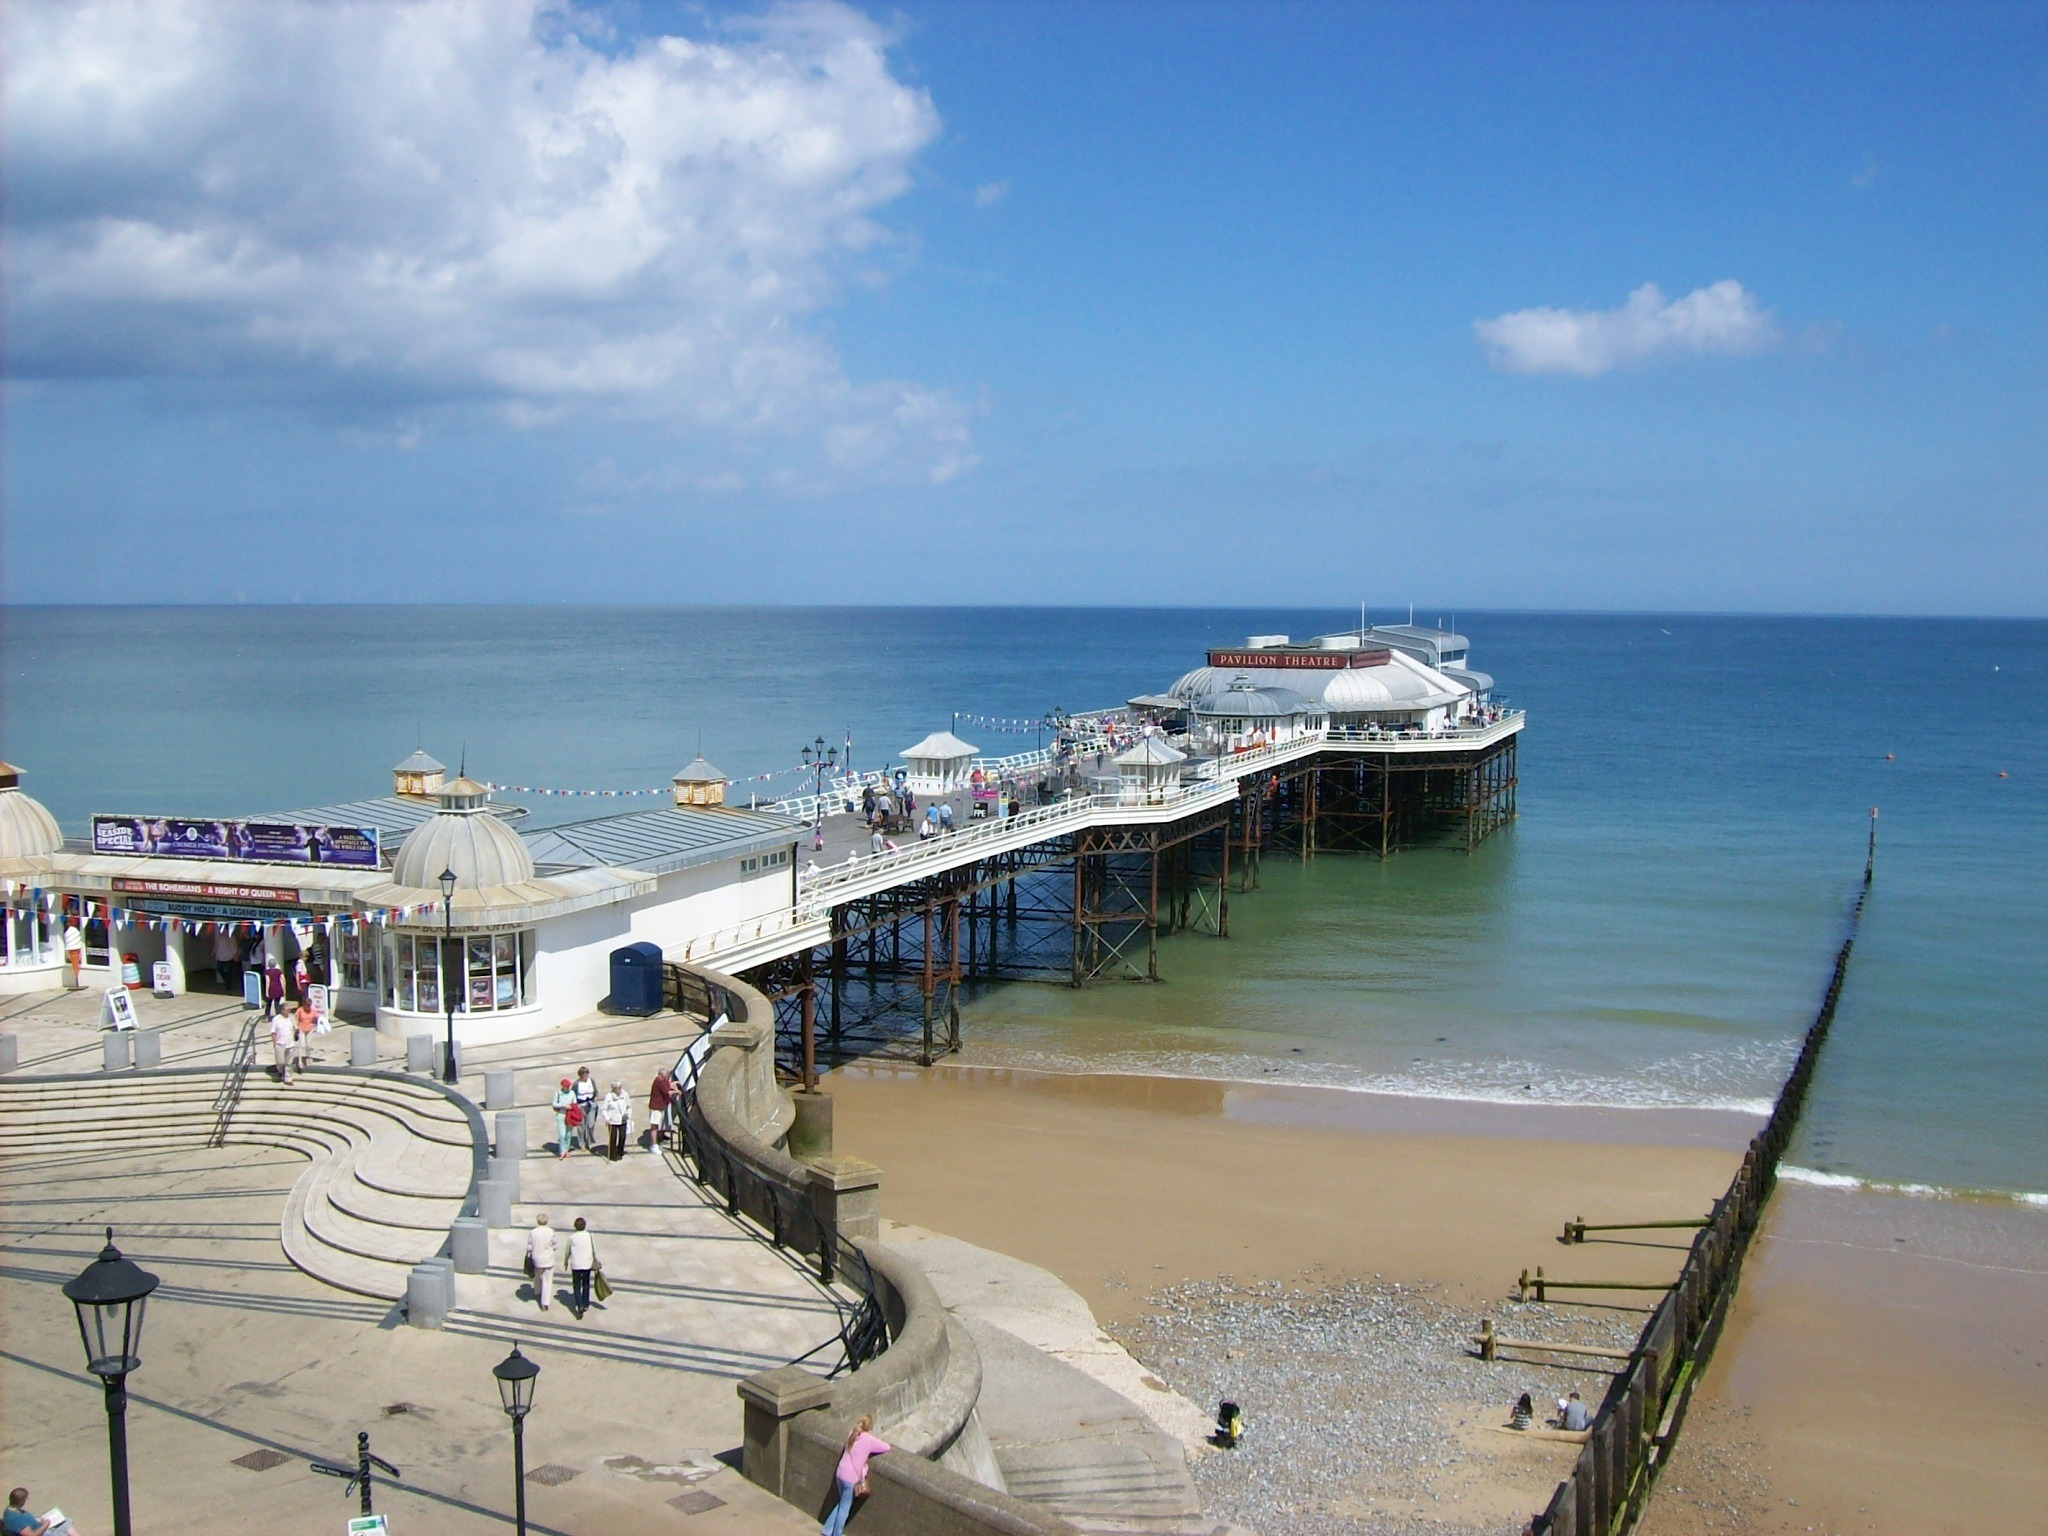
beach, sea, coast, water, nature, ocean, dock, people, sky, boardwalk, shore, wave, pier, walkway, summer, vacation, shoreline, spring, vehicle, bay, body of water, england, outside, clouds, buildings, caribbean, cape, great britain, cromer pier